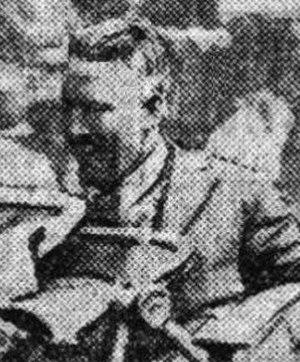
Robert Bloch en 1926 (aux 24 Heures du Mans sur Lorraine-Dietrich)
Robert Bloch est un pilote automobile français.